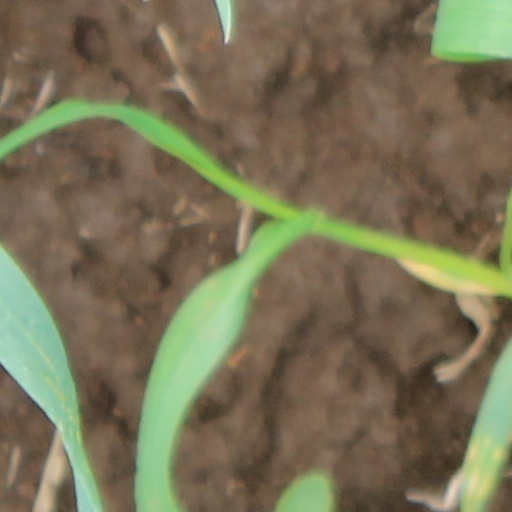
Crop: wheat